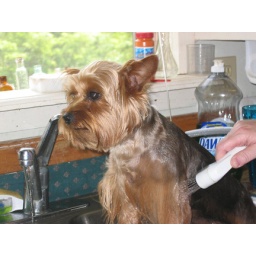
The beginning of a bath in the kitchen sink. Tantra is really good at bathtime.